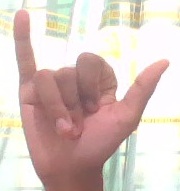
ASL sign: Y